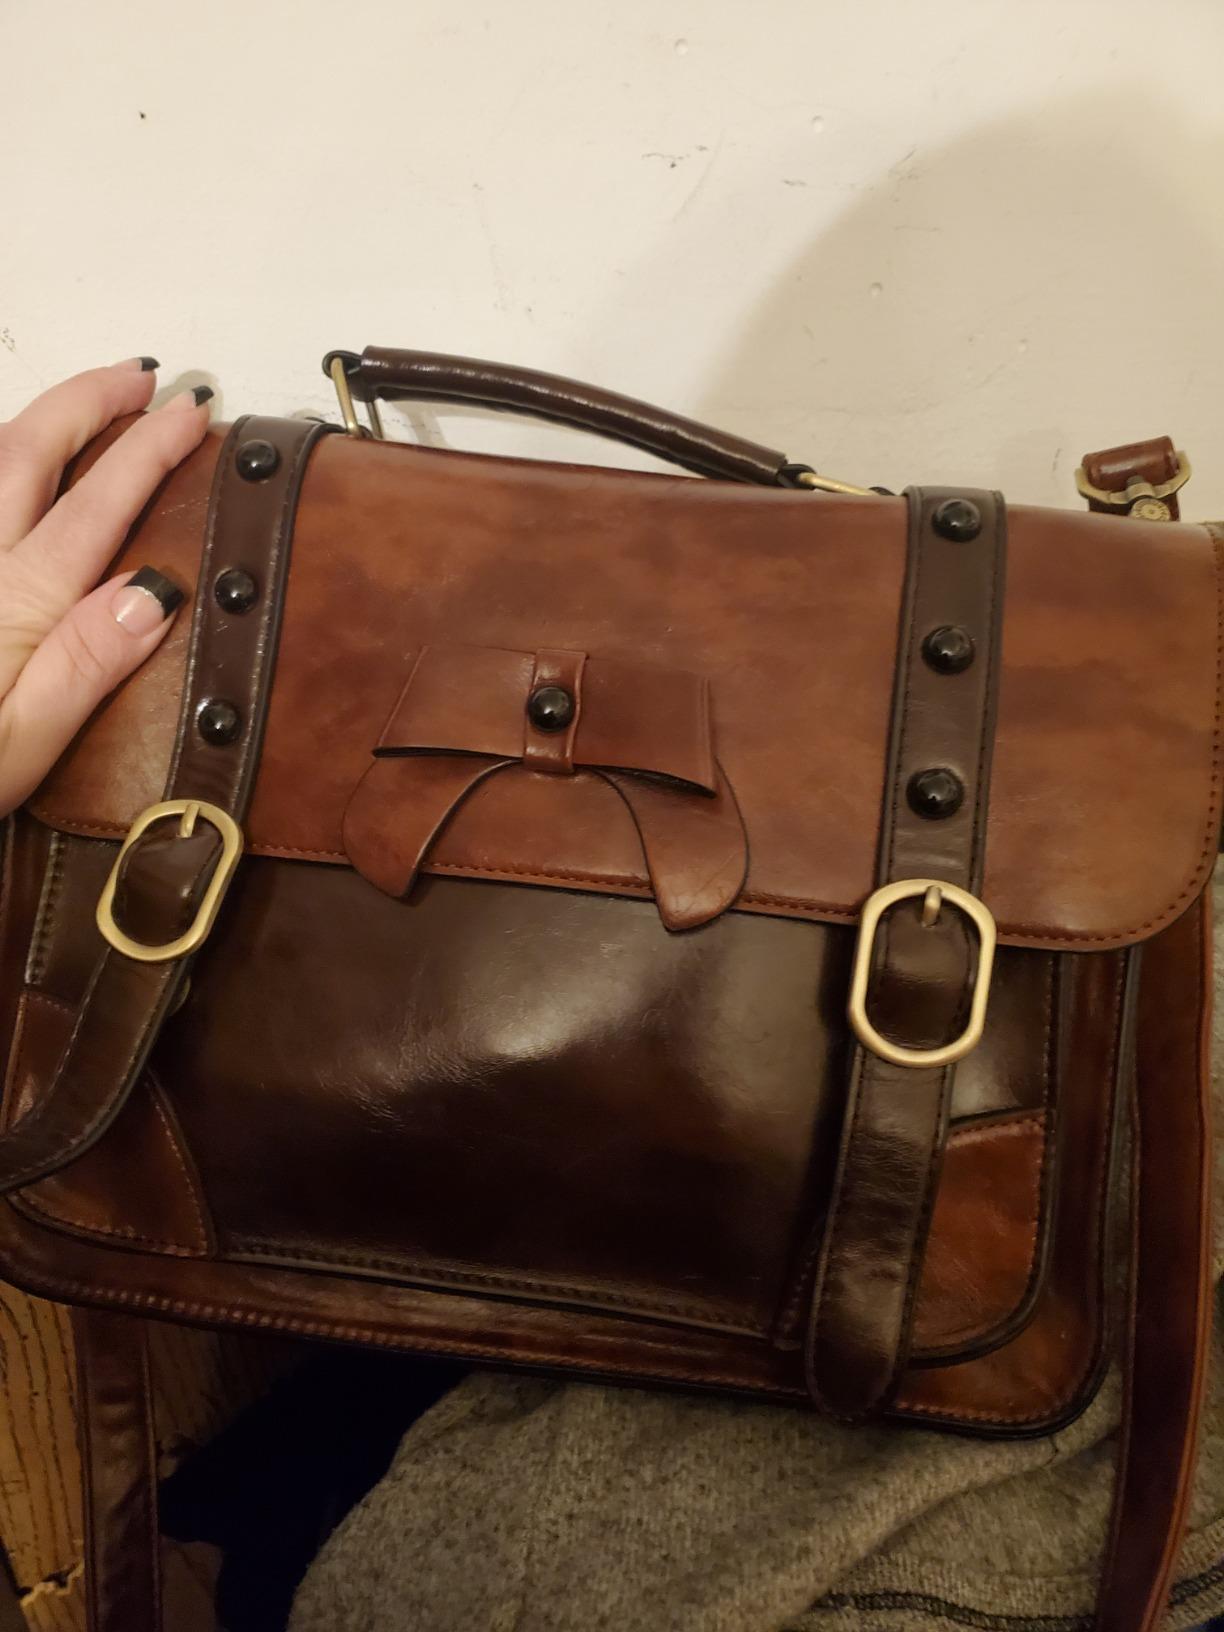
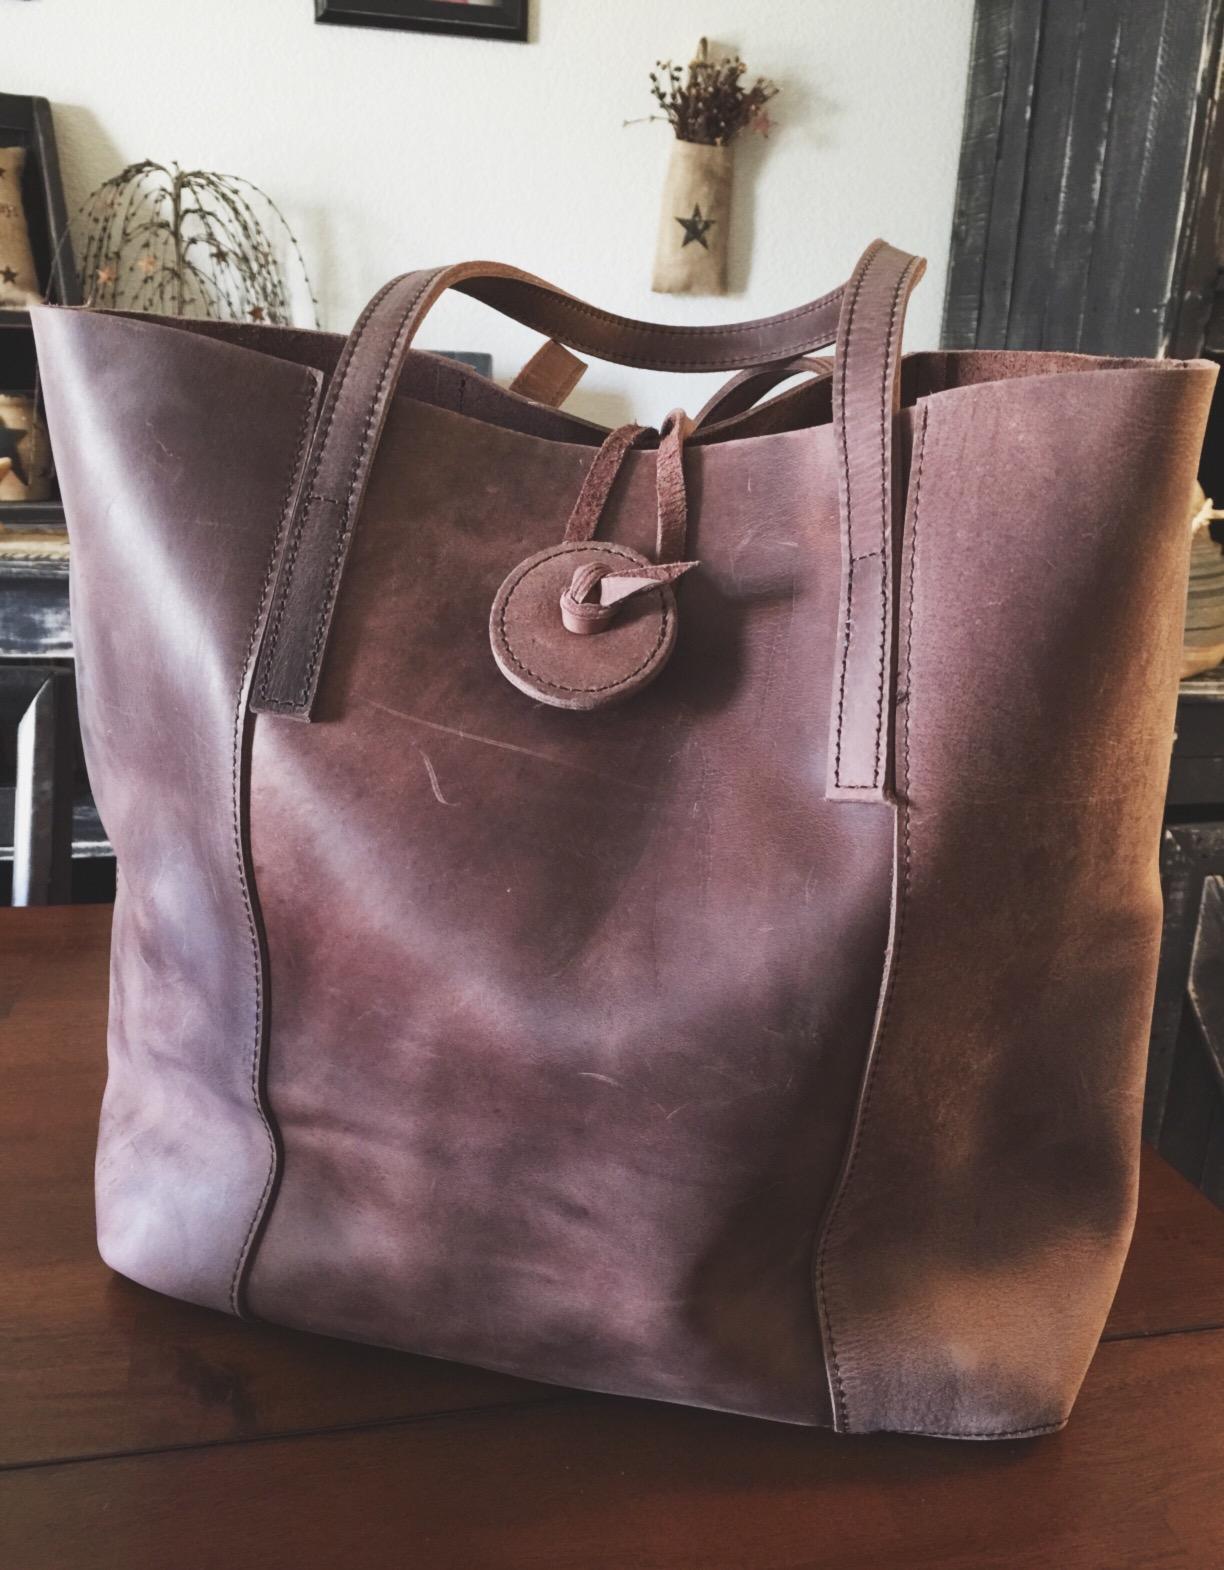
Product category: accessories_handbag
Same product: no